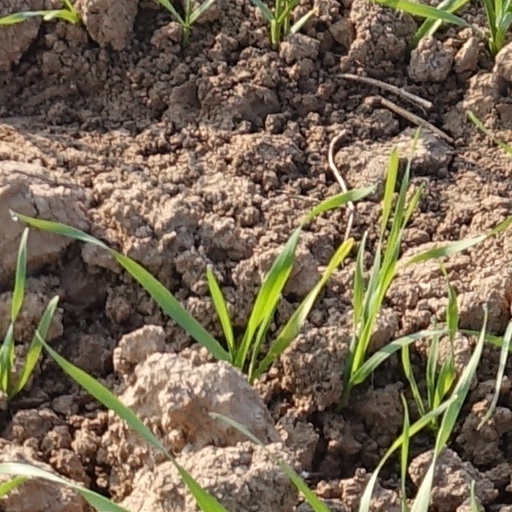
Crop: wheat